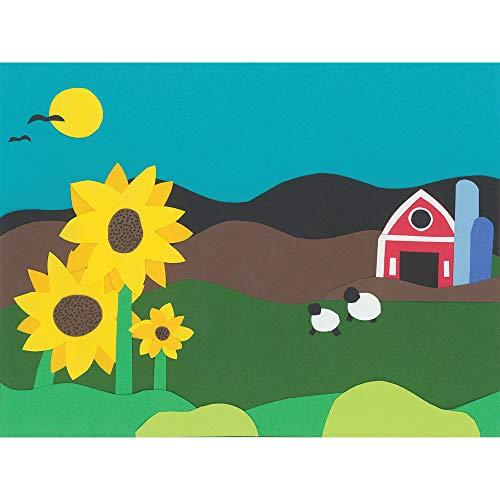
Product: Pacon Tru-Ray Heavyweight Construction Paper, Violet, 12" x 18", 50 Sheets - PAC103041
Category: Arts, Crafts & Sewing | Crafting | Paper & Paper Crafts | Paper | Construction Paper
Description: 50-pack of Violet paper, 12-inch by 18-inch sheets.
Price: $6.73
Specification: ASIN:B00008XPC6|ShippingWeight:1.85pounds(Viewshippingratesandpolicies)|DateFirstAvailable:March22,2003